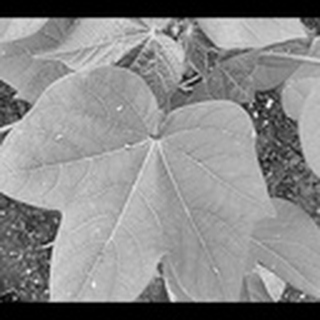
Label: healthy_cotton